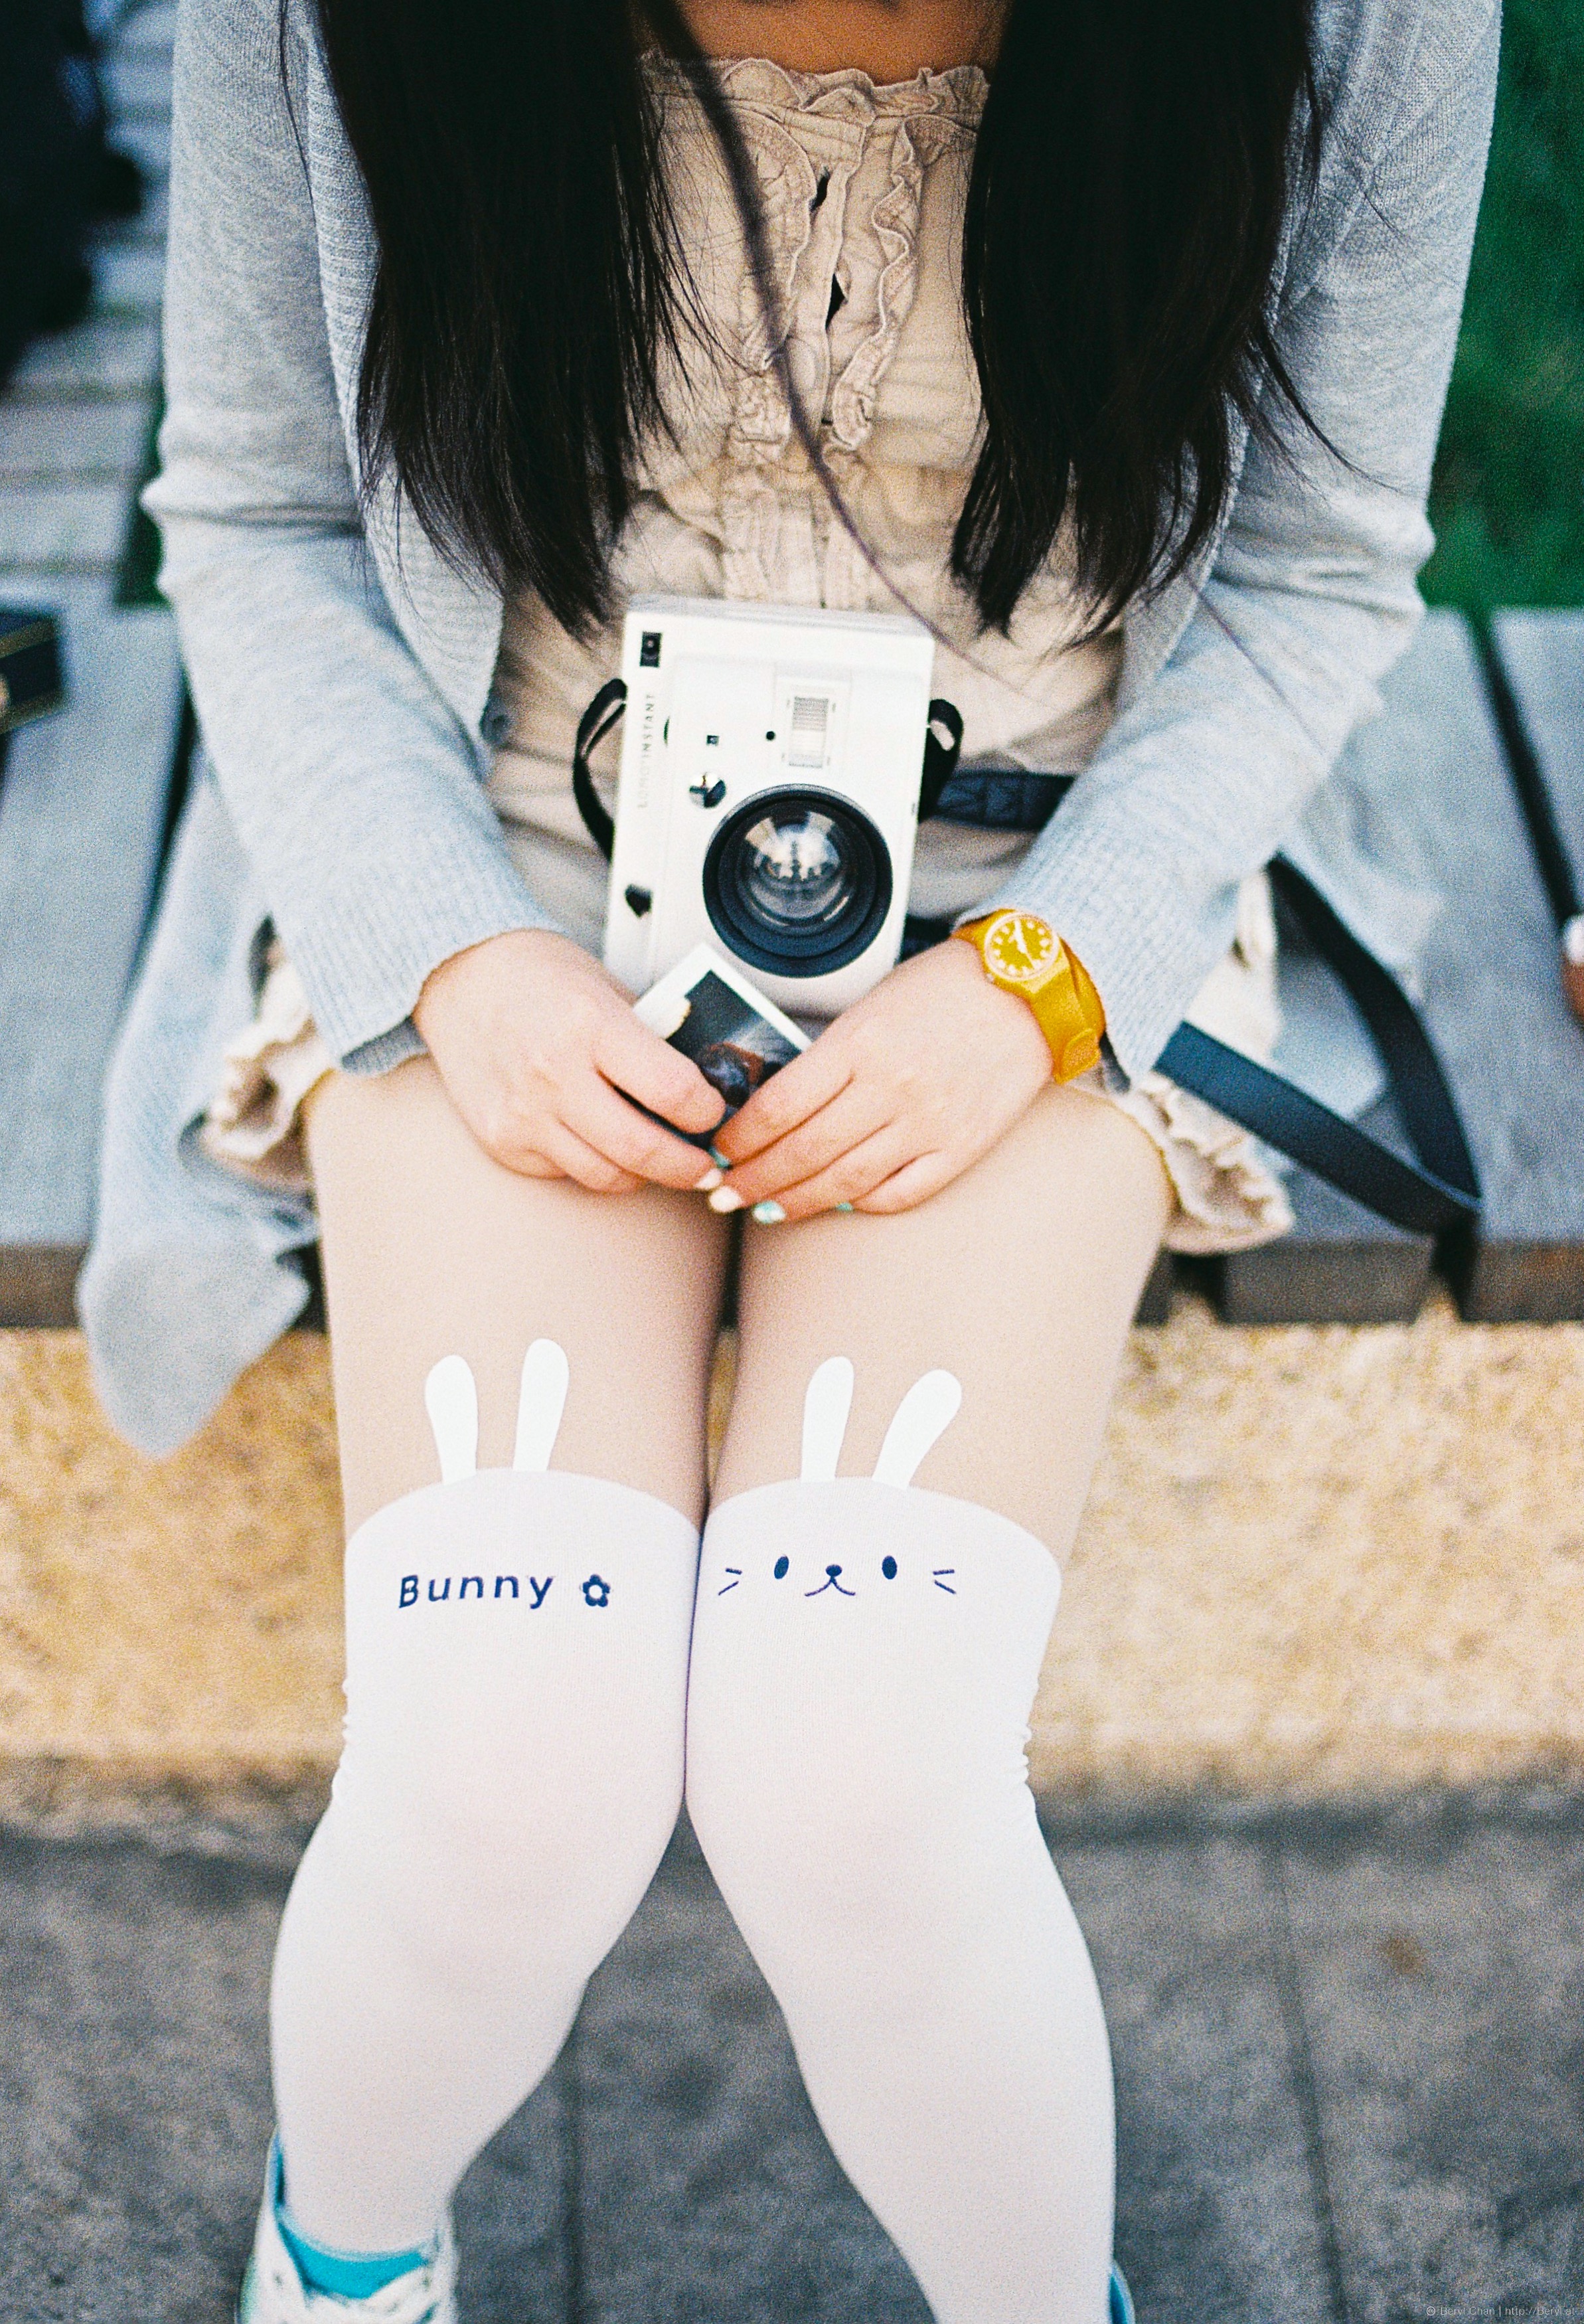
girl, white, camera, cute, film, slr, fujifilm, color, clean, blue, nikon, clothing, toy, 50mm, dress, cool, legs, sneakers, converse, skirt, costume, socks, tights, kneesocks, pantyhose, knee, longsocks, outfit, clothes, kneehigh, whitetights, simple, pure, c200, f3, lomography, instax, instantcamera, stuffed toy